Loweomyces fractipes

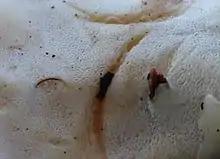
Closeup of pore surface

The hyphal system is monomitic, containing only generative hyphae. These hyphae have clamp connections, which in the subhymenium and trama are thin-walled and 3–5 μm in diameter. In the context and especially the stipe, the hyphae are much more thick-walled and reminiscent of skeletal hyphae, but with scattered clamps. These hyphae are interpreted by Ryvarden as sclerified generative hyphae. Cystidia are variably present in the hymenium. They are often difficult to observe during microscopy. Their shape is ventricose to cylindrical, and they are thin-walled, measuring 15–25 by 5–6.5 μm. The basidia are broadly club-shaped, and have four sterigmata. They have a basal clamp, and measure 15–20 by 6–9 μm. The shape of the spores ranges from broadly ellipsoid to egg-shaped to more or less spherical, and measure 4.5–6 by 4–5 μm. They are slightly thick-walled, smooth, hyaline (translucent), and are non-reactive with Melzer's reagent.